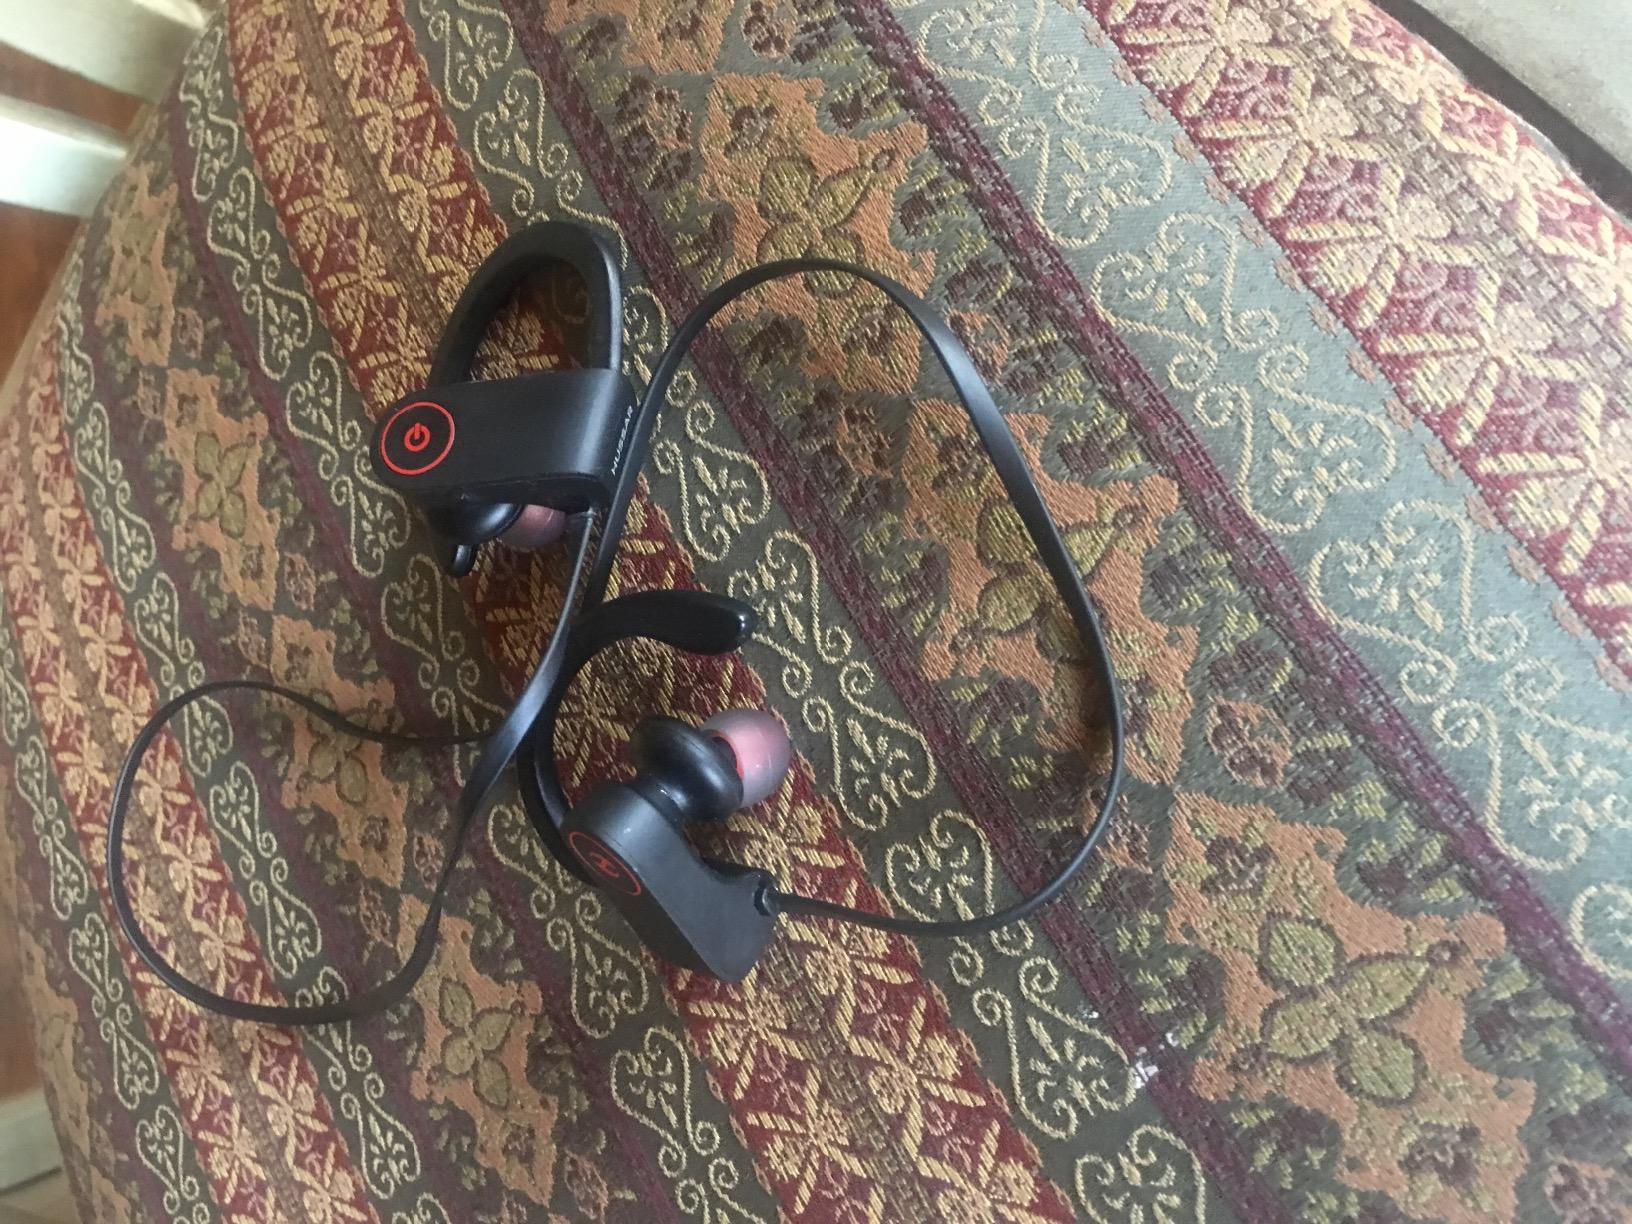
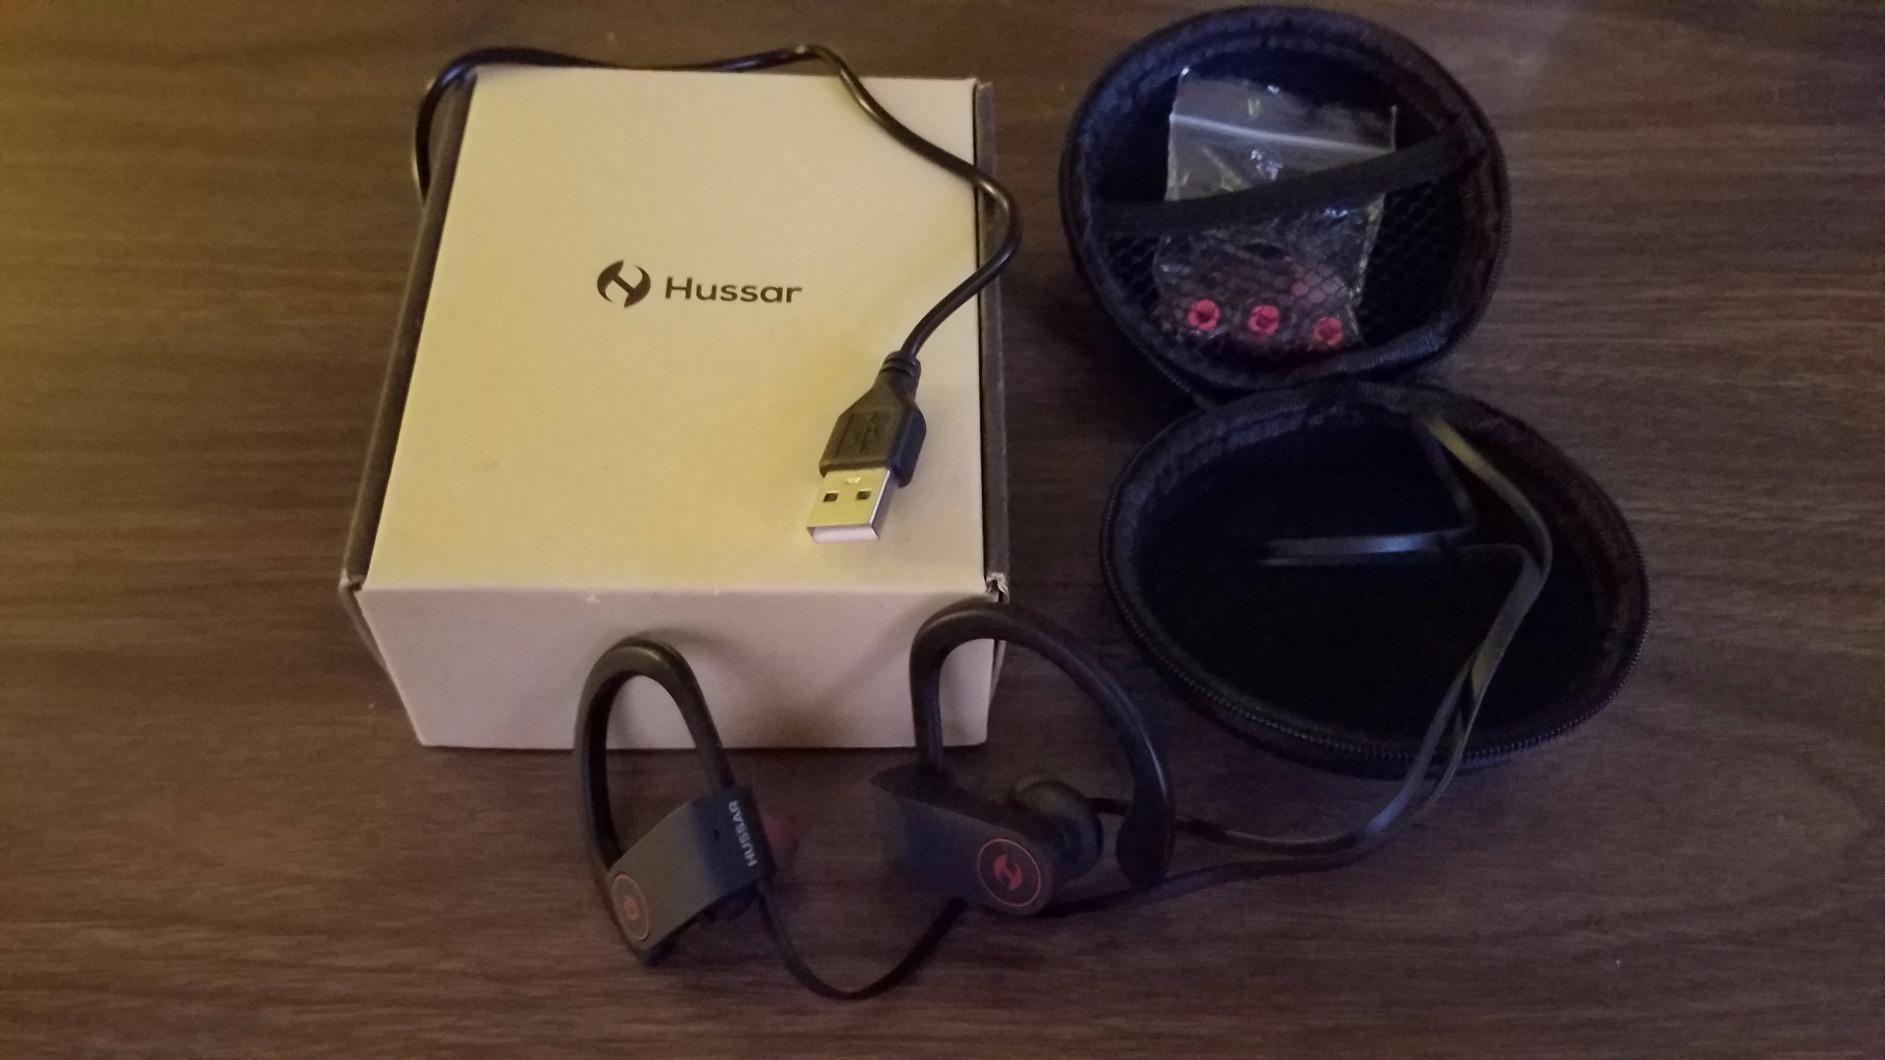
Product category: headphones
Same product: yes